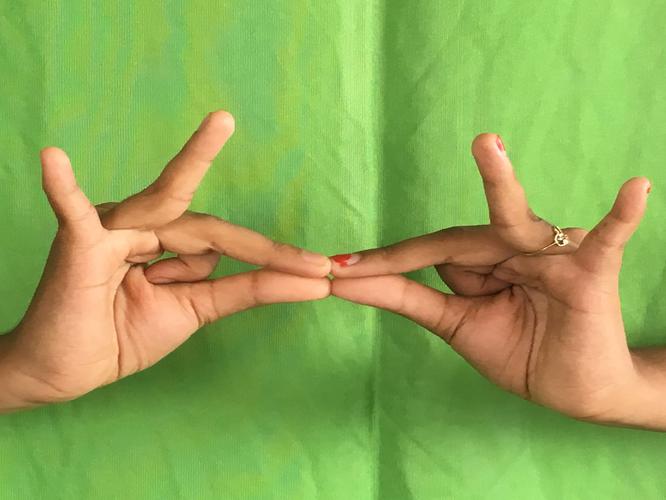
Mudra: Sakata
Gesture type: double_hand